Thomas Whythorne

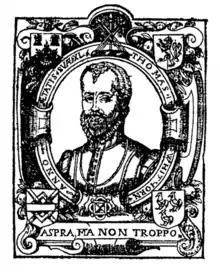
Frontispiece to his "Duos or Songs for Two Voices" (published 1590). A portrait of the composer suggests this engraving is a good likeness of the composer.

Around 1576 Whythorne collected his songs and poetry and linked them with autobiographical passages about his life and the situations which had led him to write each of the songs. The resulting book, entitled "booke of songs and sonetts with longe discourses sett with them", is said to be earliest surviving English autobiography and one of the songs included, "Buy New Broom", is considered the earliest written example of music for voice with instrumental accompaniment.